Lost Lagoon (film)

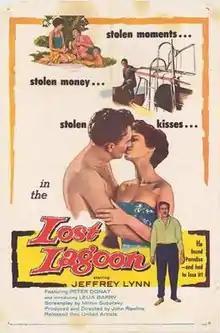
Theatrical release poster

Lost Lagoon is a 1958 American drama film directed by John Rawlins and written by Milton Subotsky, John Rawlins and Jeffrey Lynn. The film stars Jeffrey Lynn, Lelia Barry, Peter Donat, Don Gibson, Roger Clark and Jane Hartley. It was released in February 1958 by United Artists.